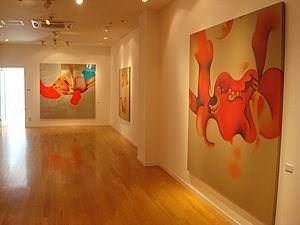
Le musée d'art Miyanomori a été inauguré en avril 2006.